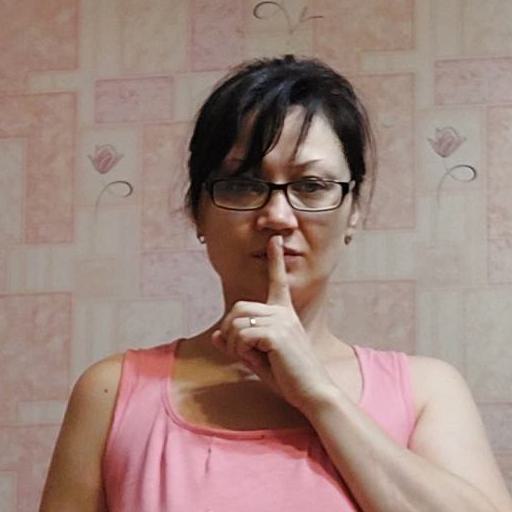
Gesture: mute